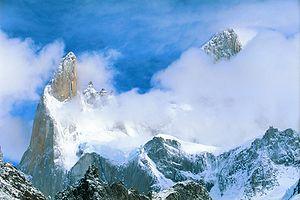
Le cerro Fitz Roy, également connu sous le nom de cerro Chaltén, est une montagne située près du village d'El Chaltén, en Patagonie, à la frontière entre l'Argentine et le Chili. Le Fitz Roy se trouve dans la province de Santa Cruz et dans la région de Magallanes et de l'Antarctique chilien. Il a donné son nom au massif du Fitz Roy et s'élève à seulement cinq kilomètres au nord-est du Cerro Torre. Son altitude est de 3 405 mètres. Il a été gravi pour la première fois par les alpinistes français Lionel Terray et Guido Magnone en 1952.